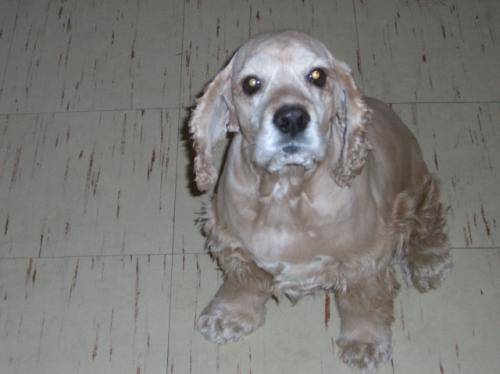
Label: dog